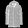
Label: Coat